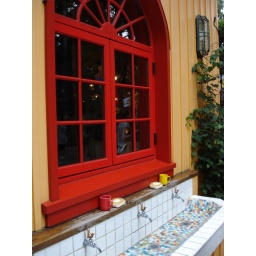
Water tab (closer look of the golden cat in next photo)